Cowboy

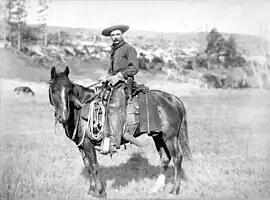
American cowboy, 1887

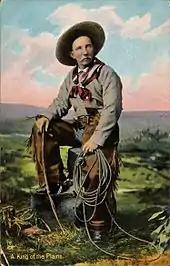
"King of the Plains" postcard, 1898–1924

The English word "cowboy" has an origin from several earlier terms that referred to both age and to cattle or cattle-tending work.